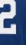
Number: 2